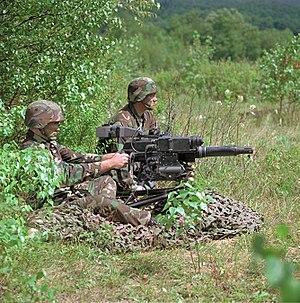
Le Mk 47 Striker est un lance-grenades automatique de calibre 40mm, capable de tirer des grenades intelligentes ou des projectiles non guidés.